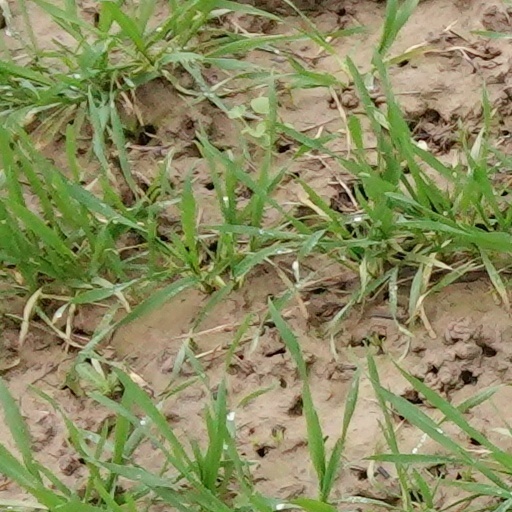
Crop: wheat